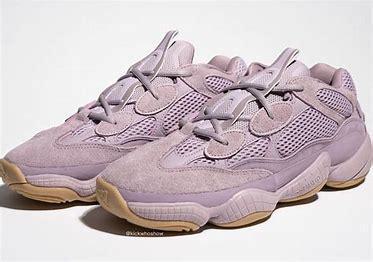
Brand: Adidas
Model: Yeezy 500